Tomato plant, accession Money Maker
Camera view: tilt-top (135 deg); turntable rotation: 90 degrees
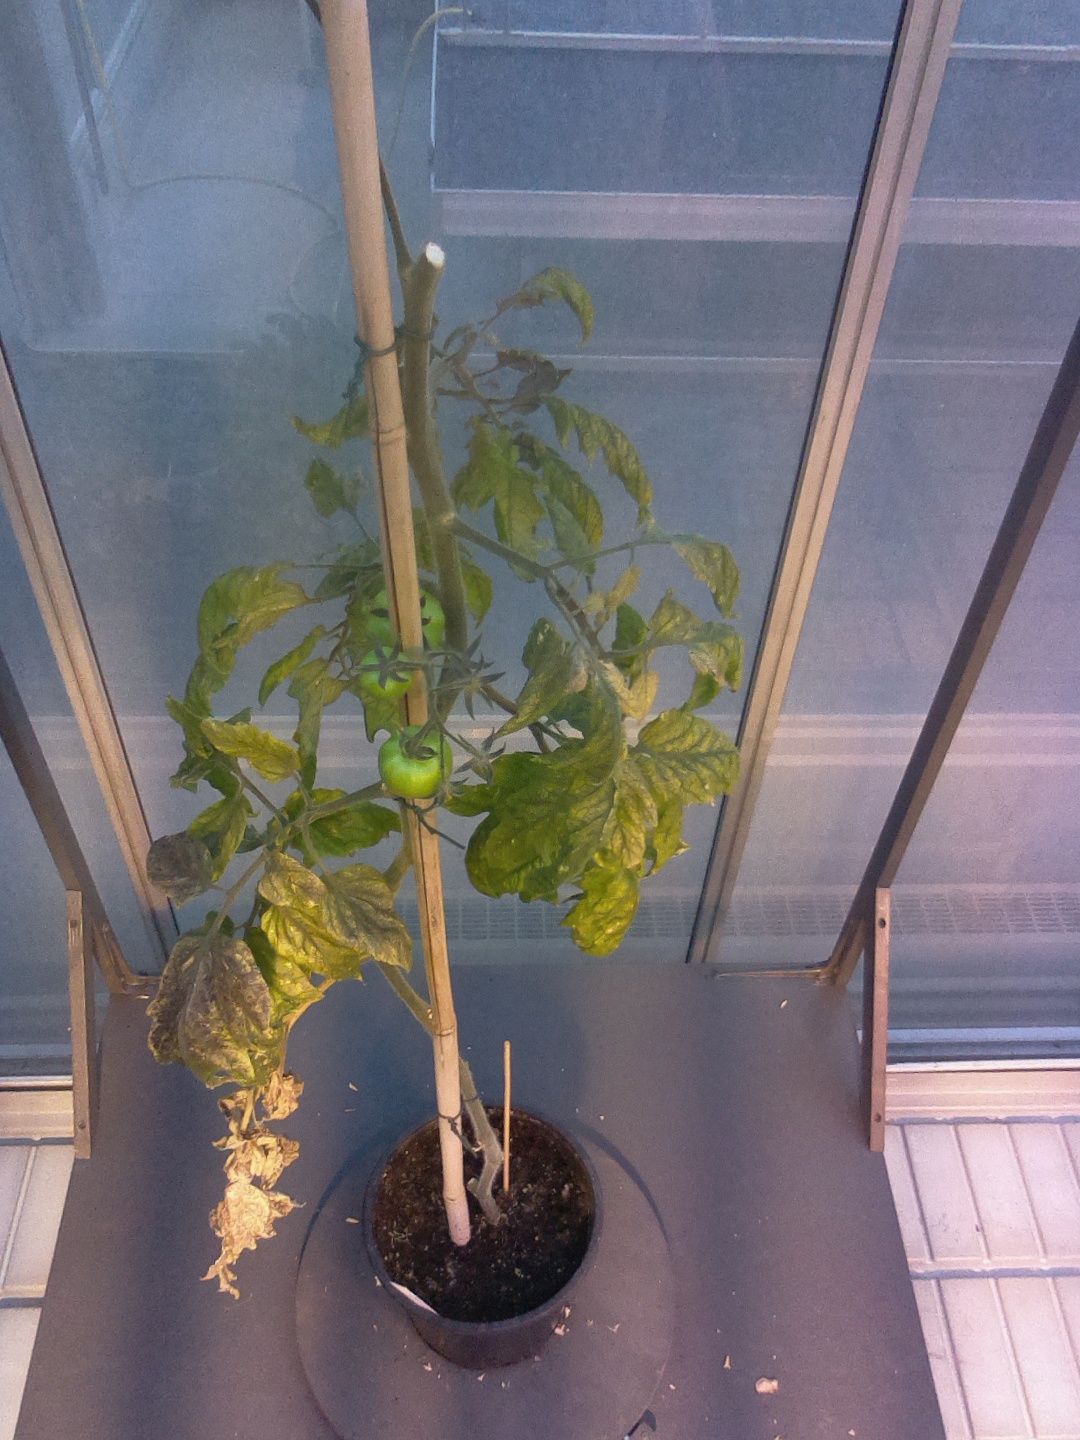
BBCH growth stage 78: 80% -90% of final fruit size